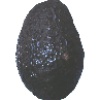
Label: Avocado ripe 1